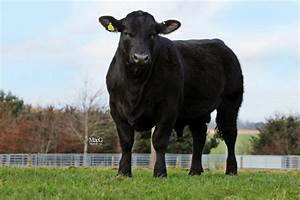
Label: mucca